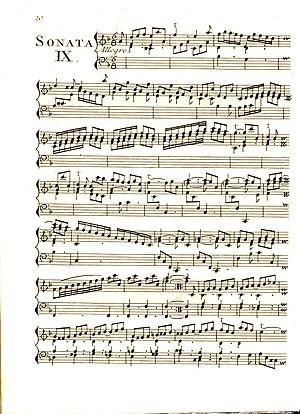
La sonate K. 9, dans une édition des Essercizi per gravicembalo, publiés à Amsterdam en 1742.
La sonate K. 9 en ré mineur est une œuvre pour clavier du compositeur italien Domenico Scarlatti. C'est la neuvième sonate du seul recueil publié du vivant de l'auteur, les Essercizi per gravicembalo, qui contient trente numéros.